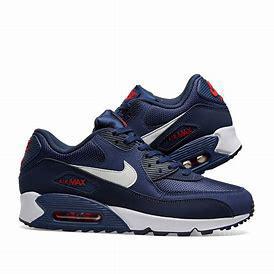
Brand: Nike
Model: Air Max 90 Essential